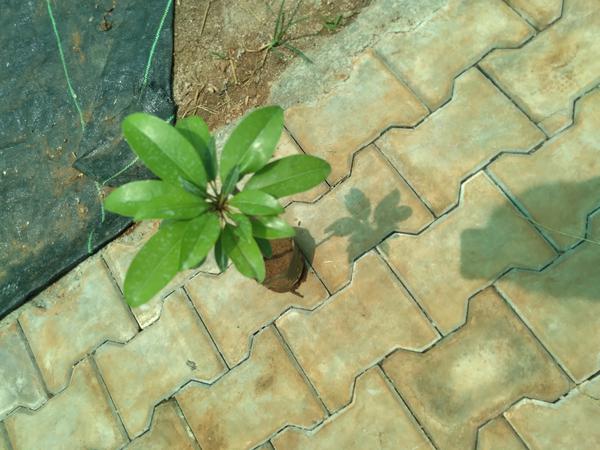
Plant: Sapota